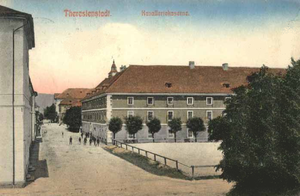
Caserne du cavalerie dans la Forteresse de Theresienstadt - de nos jours Terezin (CZ)